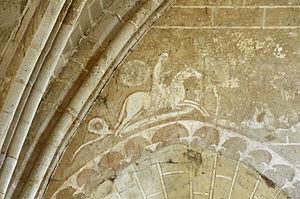
Saint Georges terrassant le Dragon, peinture murale sur le mur du chevet de la chapelle de la commanderie de Coulommiers (Seine-et-Marne, France)
Les sauroctones sont des personnes, souvent des saints locaux dans les premiers siècles du christianisme, ayant chassé, tué, soumis ou dompté des dragons, vouivres, et cocatrix.
L’ordre du Temple est un ordre religieux et militaire issu de la chevalerie chrétienne du Moyen Âge, dont les membres sont appelés les Templiers.